Districts of Turkey

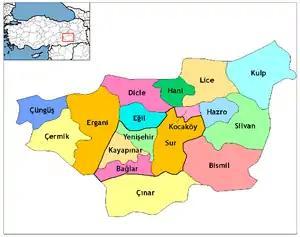
Districts of Diyarbakır

The following population data is based on the 2024 census. The list is sorted from highest to lowest population. According to the results of the Local Elections of March 31, 2024, Mayors are listed with their parties.